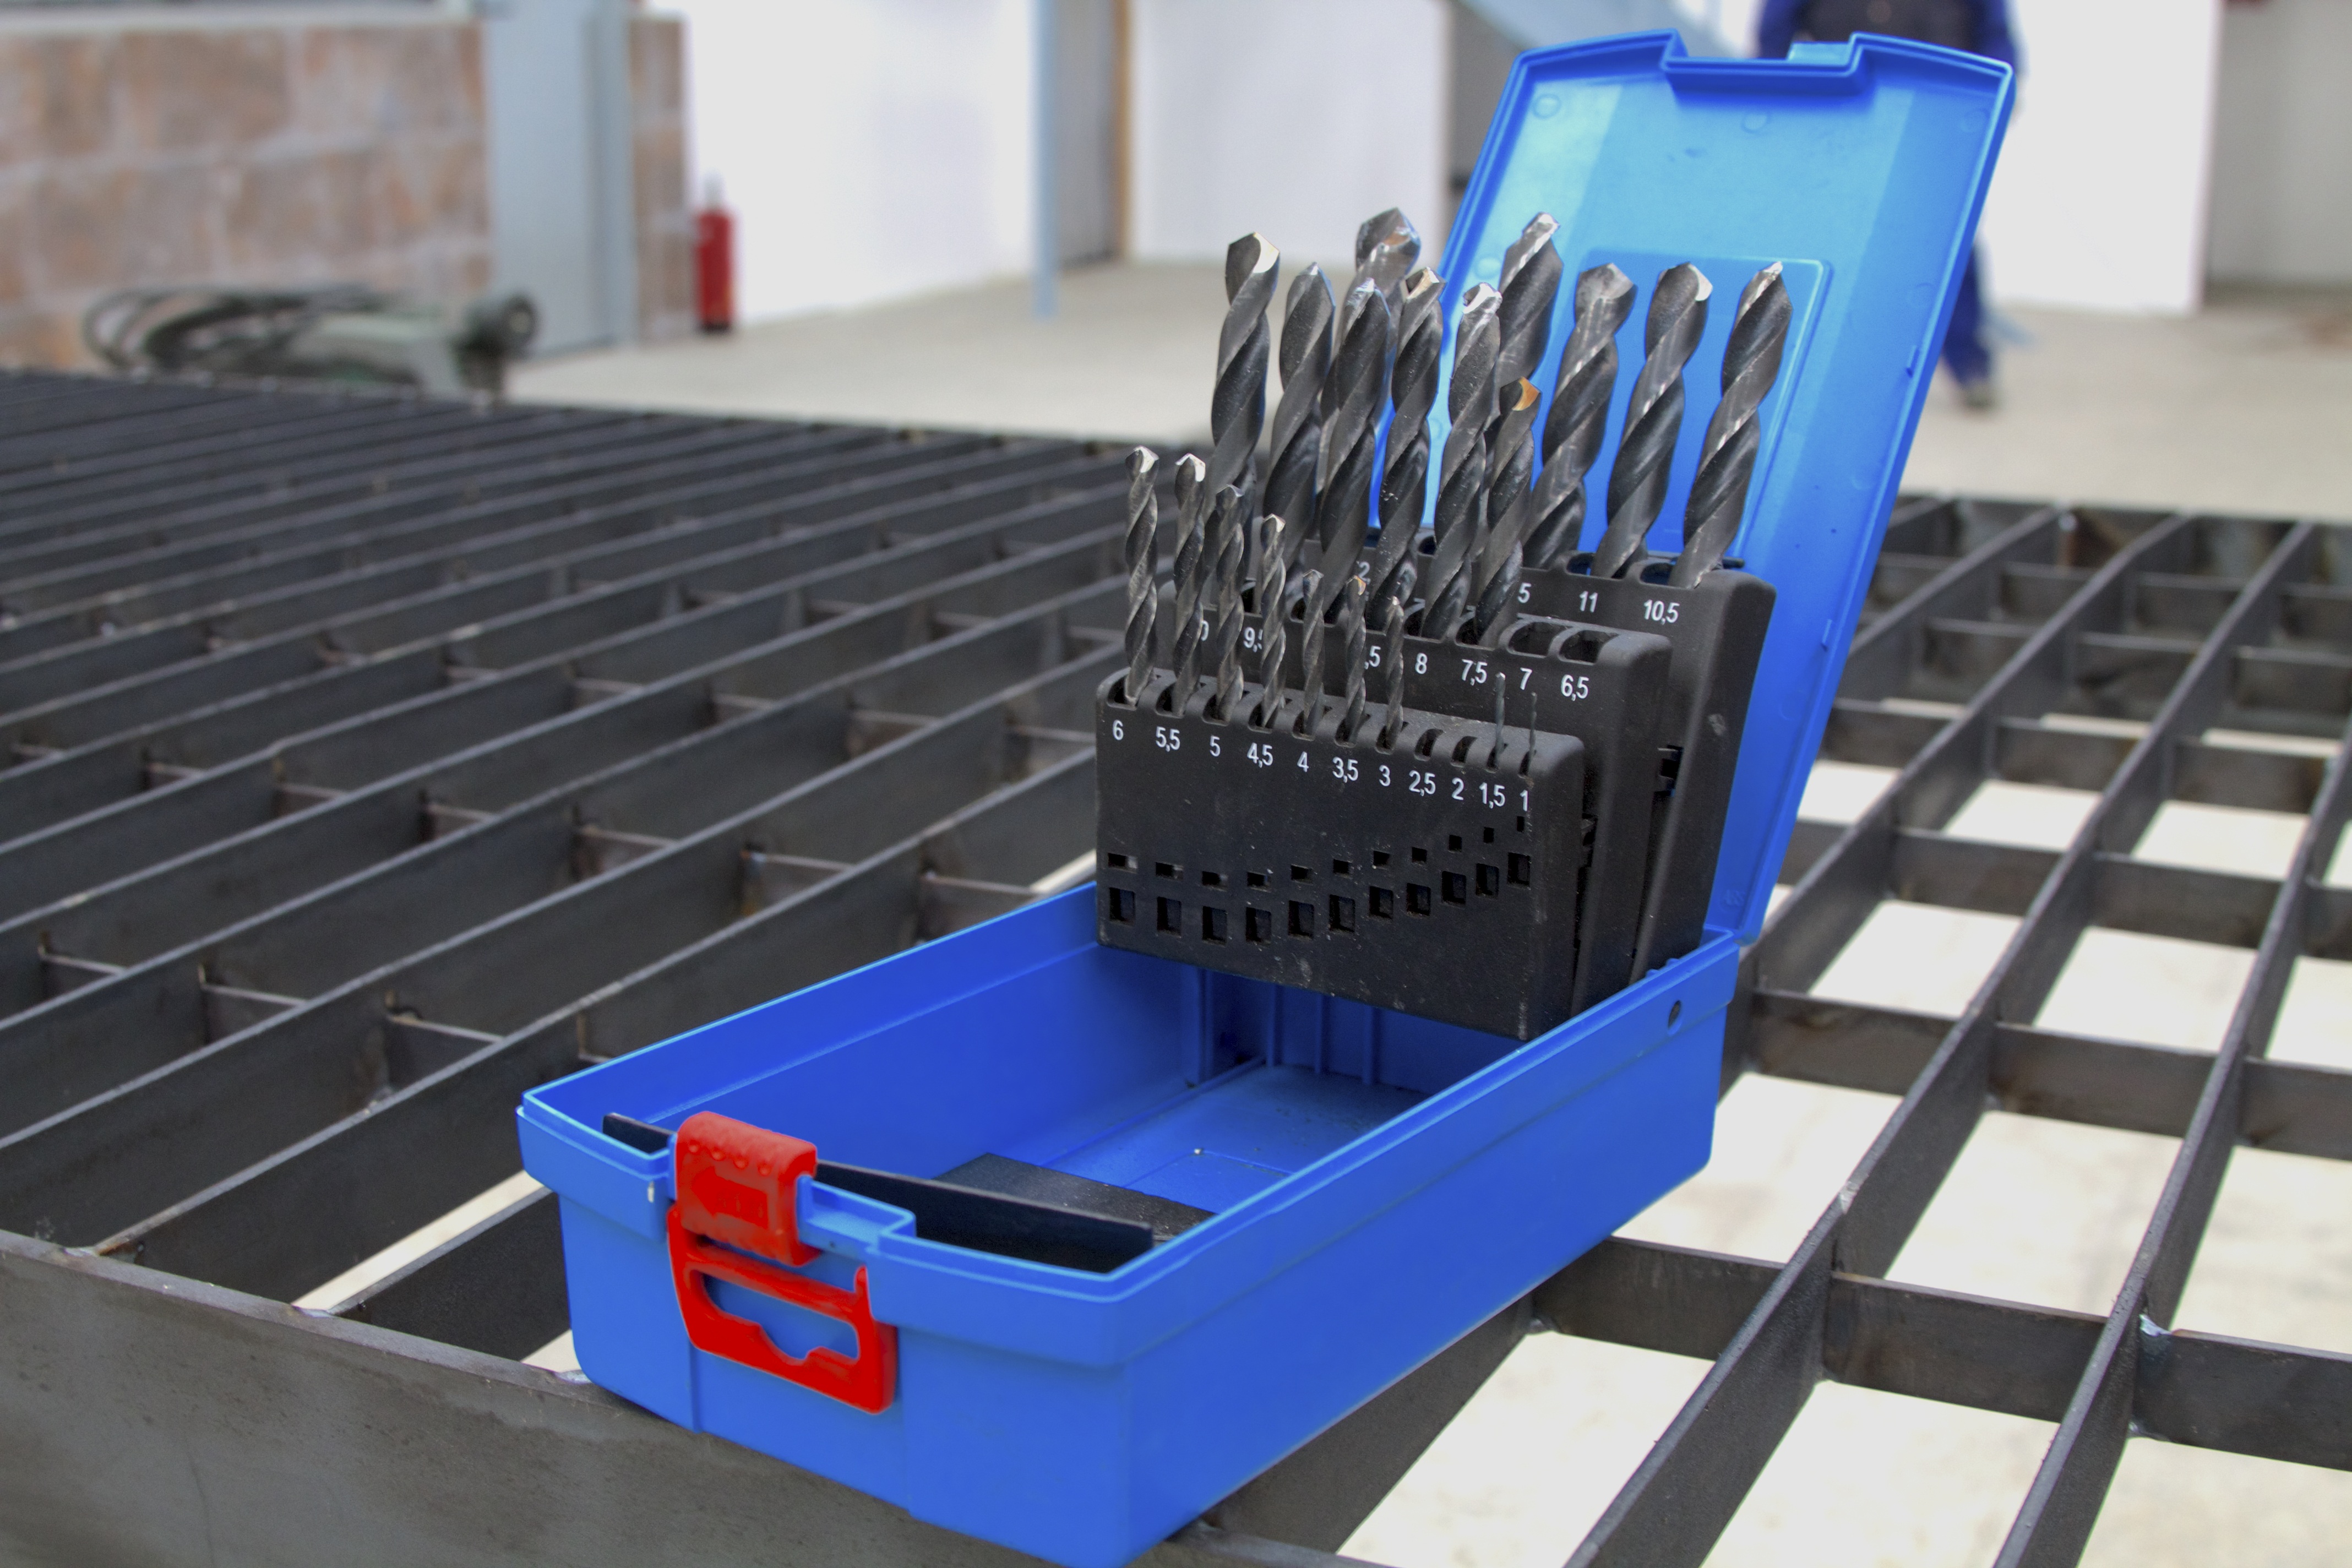
tool, equipment, metal, metallic, drilling, drills, outdoor structure